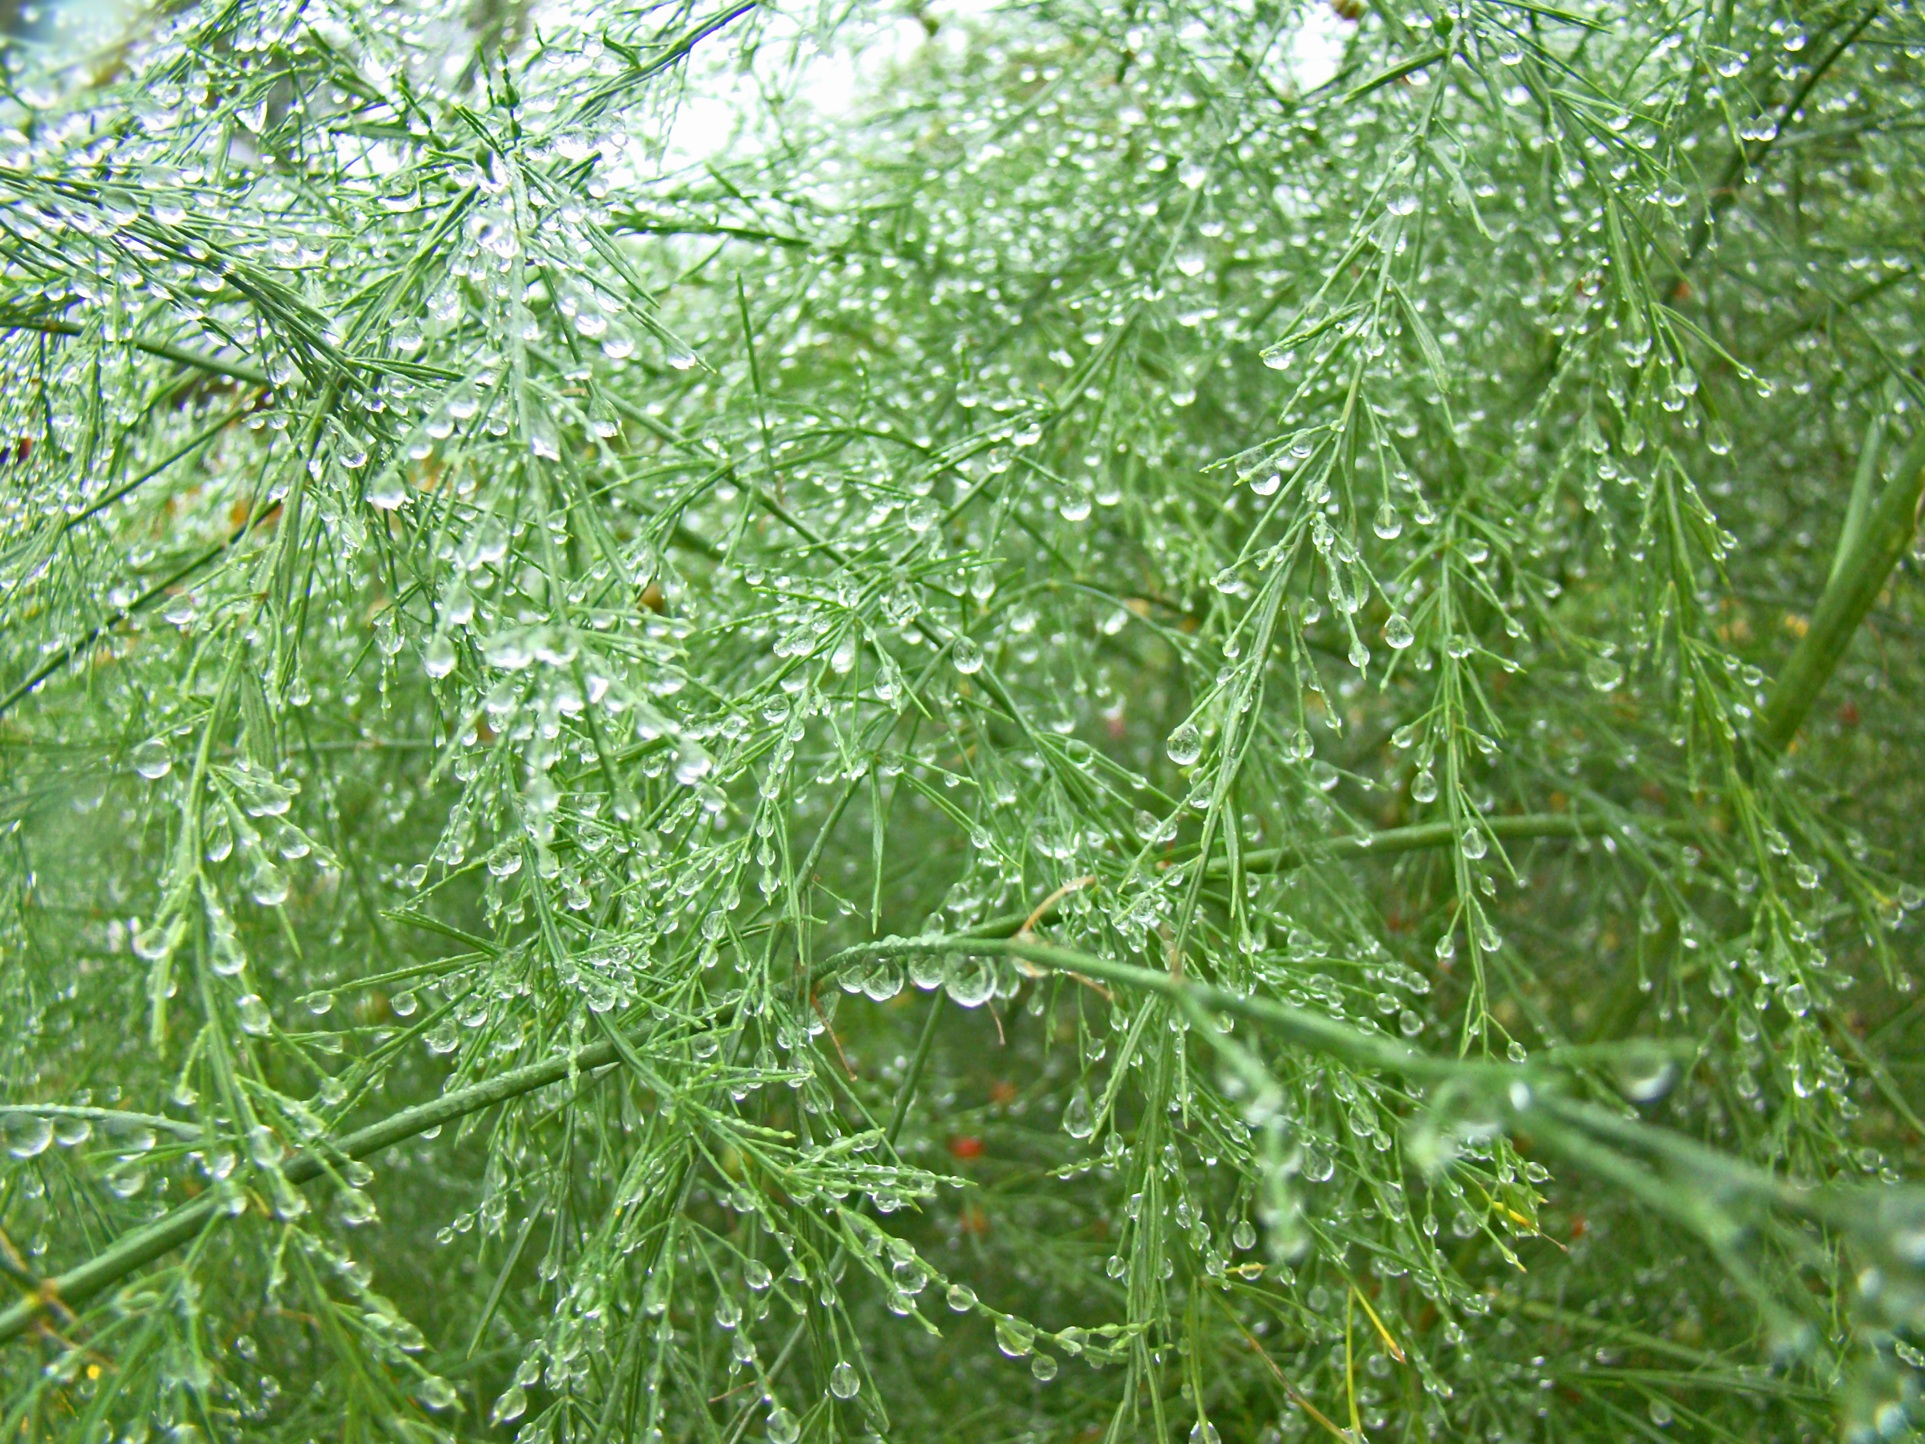
tree, grass, branch, plant, leaf, flower, wet, green, herb, spray, glitter, shrub, rosa, asparagus, drops of water, anthriscus, flowering plant, daisy family, cow parsley, grass family, woody plant, land plant